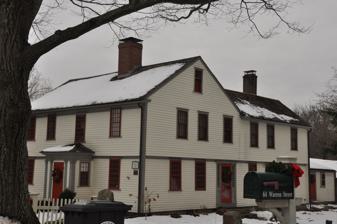
Building: Jonah Warren House
Country: United States of America
Year built: 1720
Historic house in Massachusetts, United States United States historic place Jonah Warren House U.S. National Register of Historic Places Show map of Massachusetts Show map of the United States Location Westborough, Massachusetts Coordinates 42°14′54″N 71°36′12″W / 42.24833°N 71.60333°W / 42.24833; -71.60333 Built 1725 Architectural style Colonial NRHP reference No. 98001331 Added to NRHP November 5, 1998 The Jonah Warren House is a historic house at 64 Warren Street in Westborough, Massachusetts .  Estimated to have been built in the 1720s, this 2 + 1 ⁄ 2 -story wood-frame house is one of the oldest buildings in Westborough.  It was built along what was known as the Old Connecticut Path , a former Native American trail.  Jonah Warren, the owner and probable builder, moved to Westborough in 1719.  A tanner by trade, he also helped to build the first meetinghouse in Westborough. The house was listed on the National Register of Historic Places in 1998. See also National Register of Historic Places listings in Worcester County, Massachusetts References